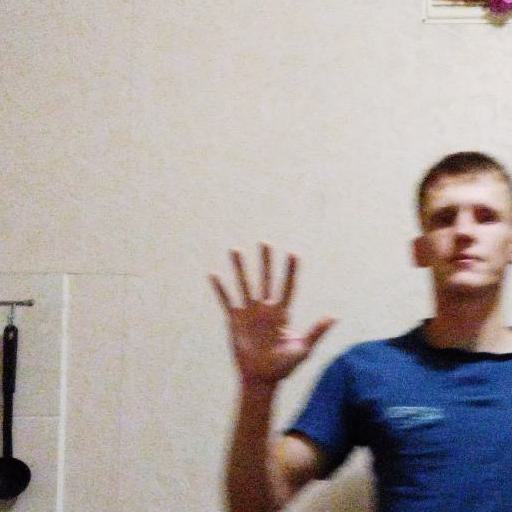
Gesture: palm